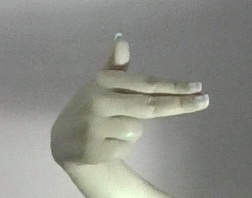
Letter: ghain